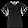
Label: Shirt